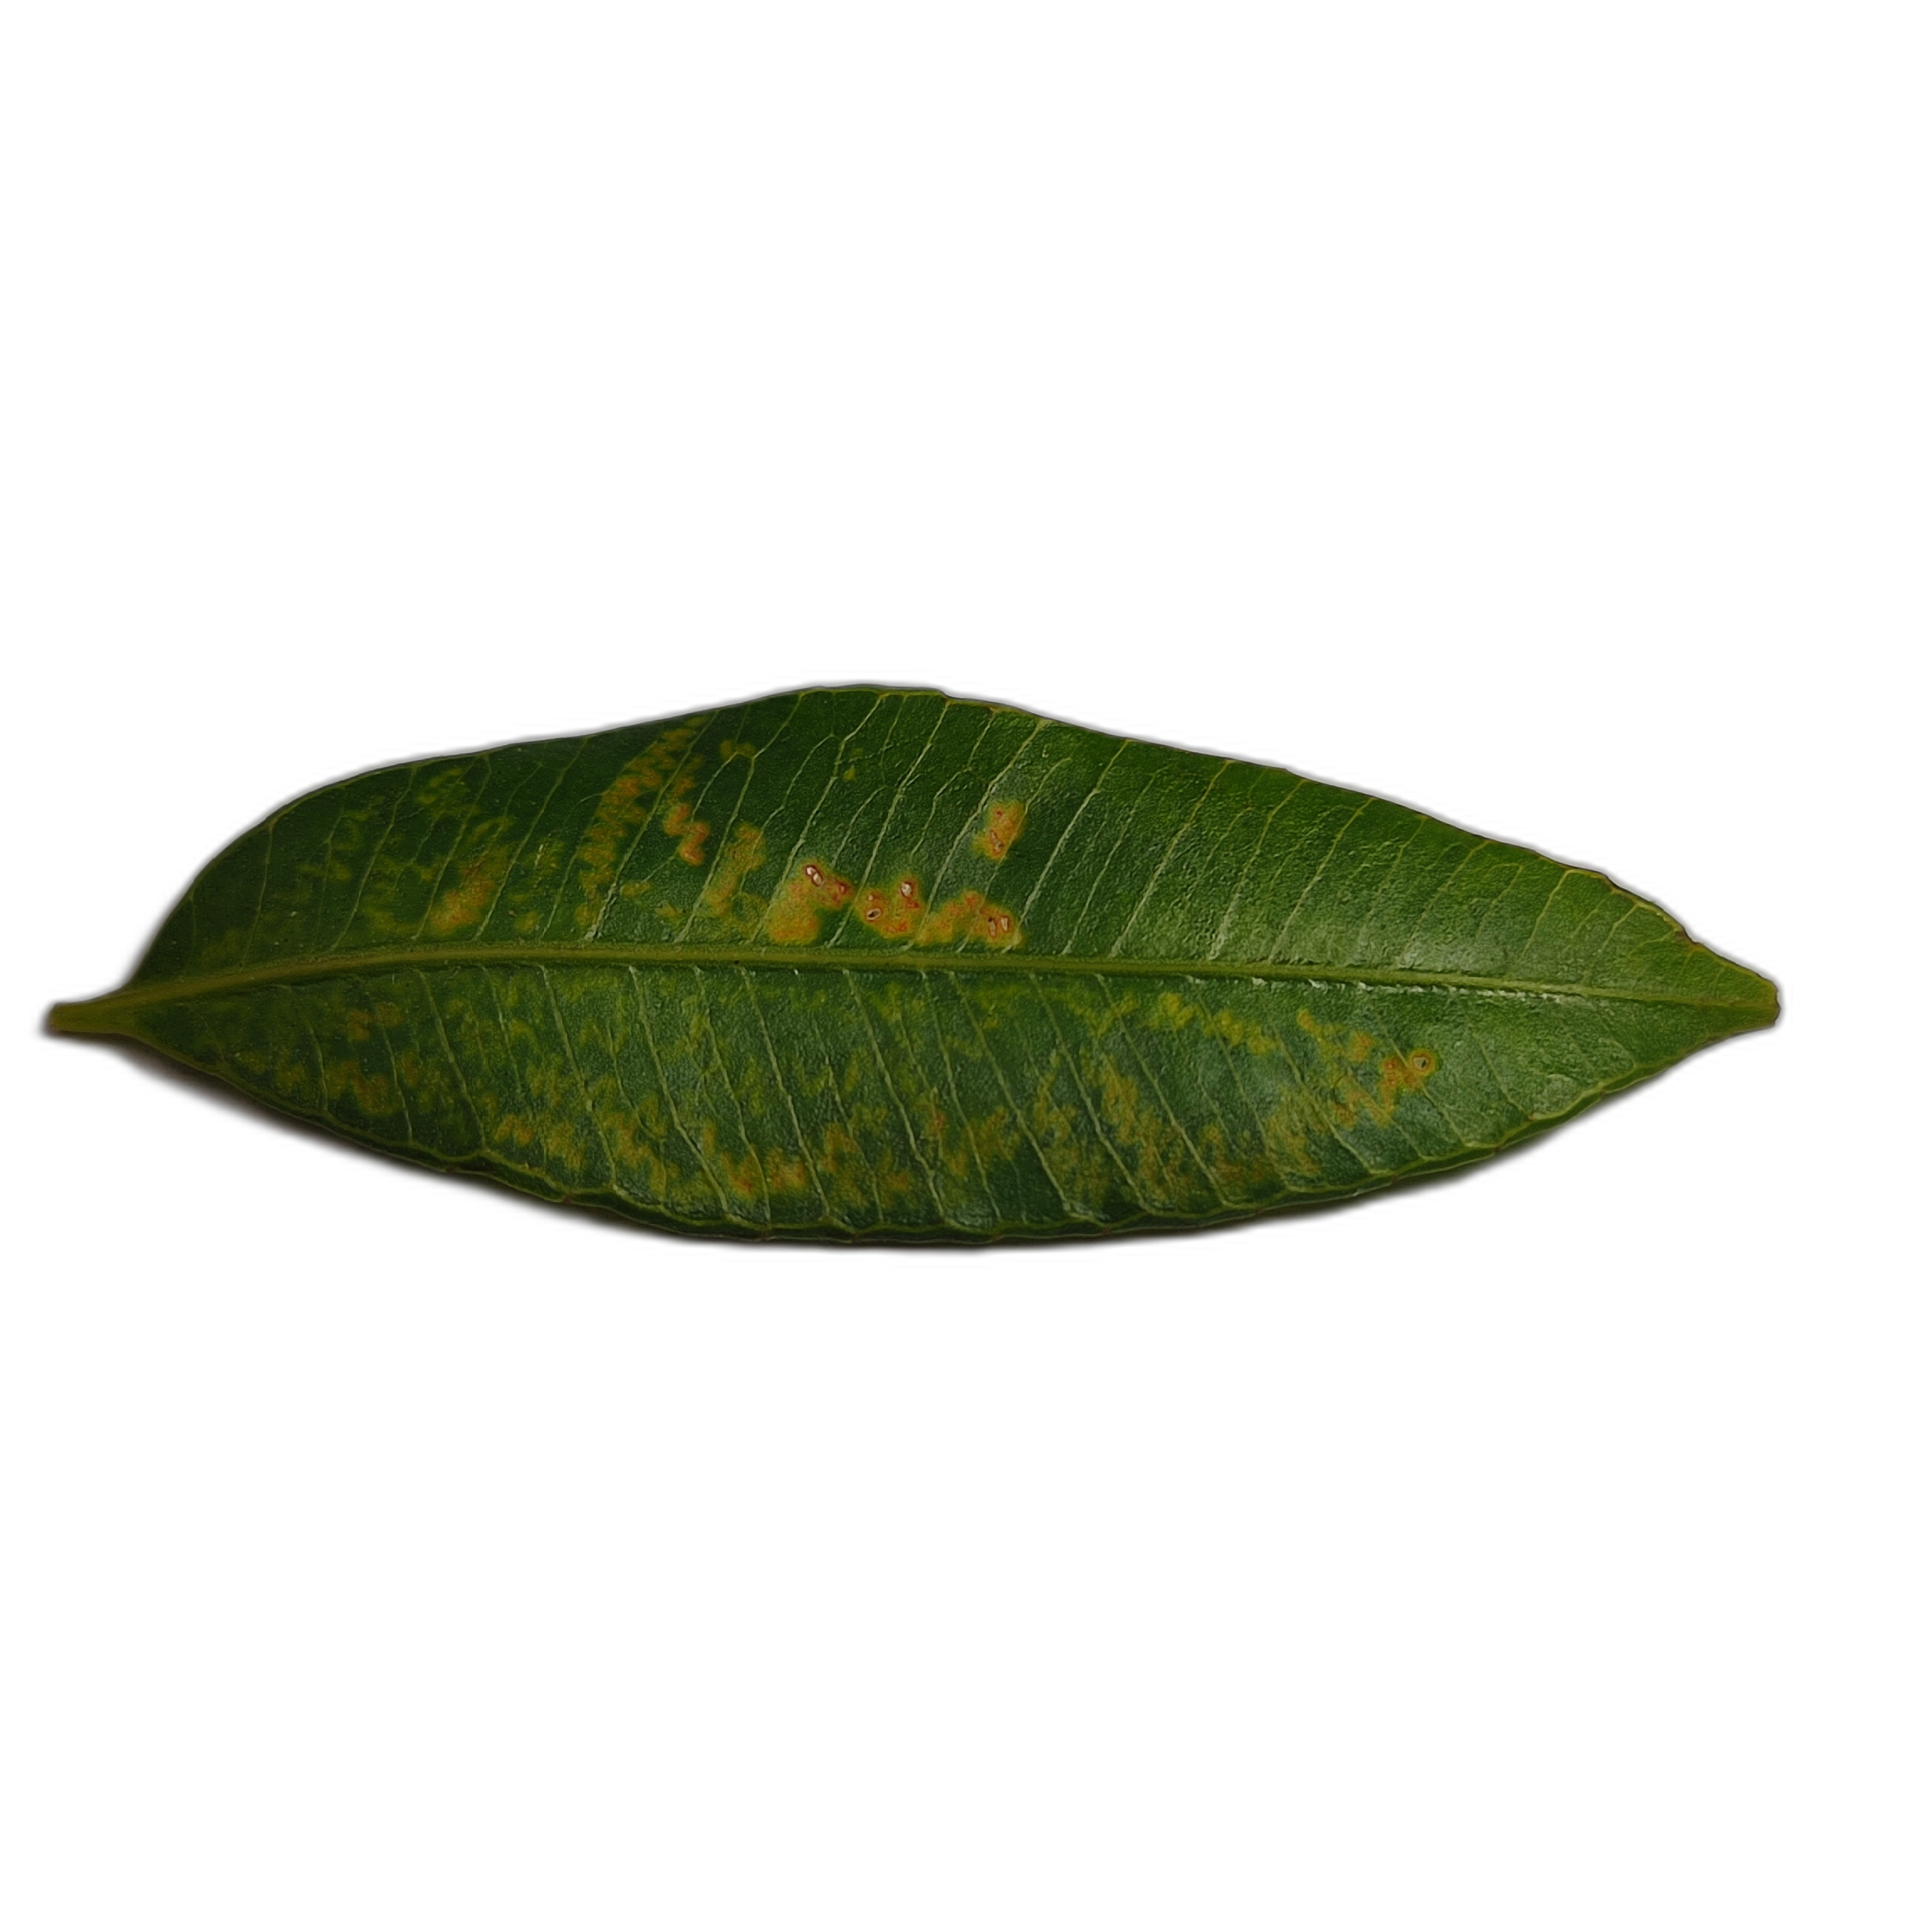
Label: healthy